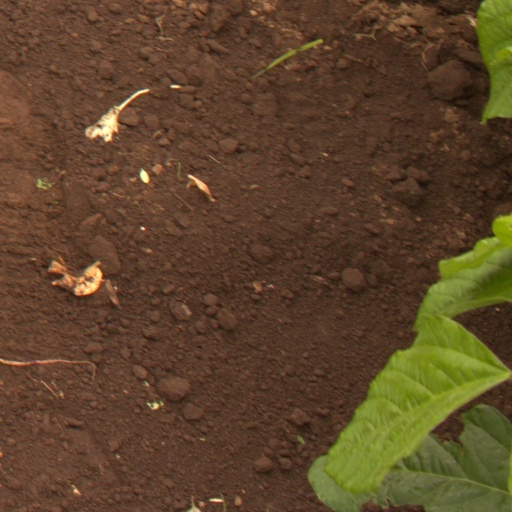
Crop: soybean